Matt Cardona

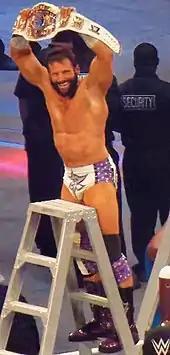
Ryder after winning the Intercontinental Championship at WrestleMania 32

In June 2015, Zack Ryder began appearing in WWE's developmental system NXT, where he formed a tag team with NXT's returning Mojo Rawley. After a month-long feud with the likes of The Mechanics (Scott Dawson and Dash Wilder) and Jason Jordan and Chad Gable, along with countless victories over the teams, The Hype Bros teamed up with Enzo Amore and Colin Cassady to defeat The Mechanics, Jordan and Gable in an 8-man tag team match at . On the October 16 episode of "NXT", The Hype Bros competed in a match for the NXT Tag Team Championship in a losing effort. On the October 22 episode of "NXT", Ryder competed in a 26-man battle royal to determine the number one contender for the NXT Championship. Ryder was unsuccessful, although he was among the last few competitors in the match.